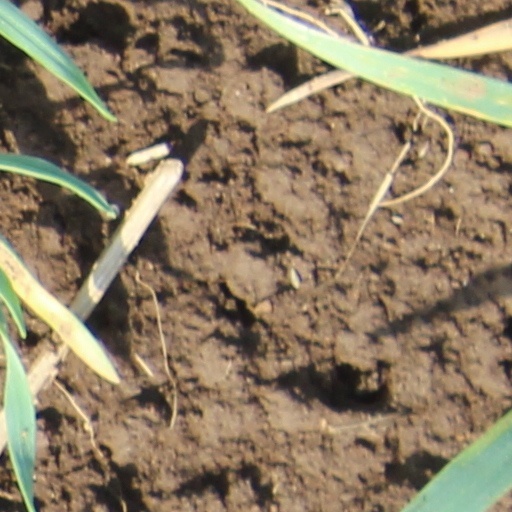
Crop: wheat